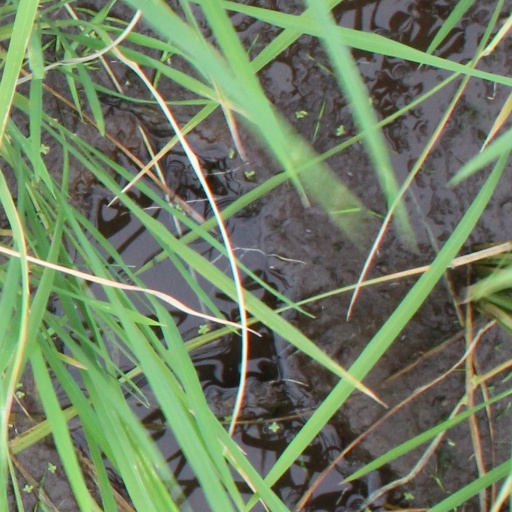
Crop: rice